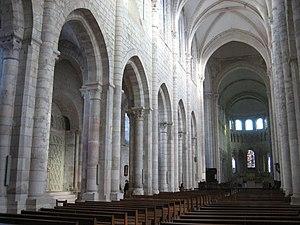
La congrégation de Subiaco Mont-Cassin est une union internationale d'abbayes et de maisons bénédictines faisant partie de la confédération bénédictine au sein de l'Ordre de Saint-Benoît, dont l'origine remonte au XVᵉ siècle. En 2013 la Congrégation Cassinese rejoignait celle de Subiaco. Le titre de la Congrégation devenait “Sublacense Cassinese”.
L’abbaye de Saint-Benoît-sur-Loire, plus exactement abbaye de Fleury, est une abbaye bénédictine située à Saint-Benoît-sur-Loire dans le Loiret en région Centre-Val de Loire.